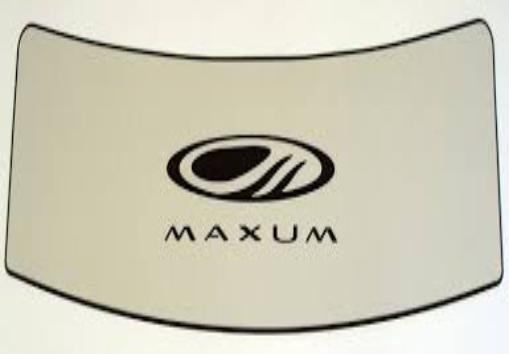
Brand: Maxum
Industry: Others